2024 Tour Championship

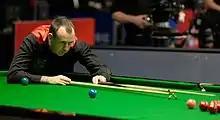
Mark Williams (pictured) beat the three highest-ranked players, including world number one Ronnie O'Sullivan 105 in the final, to win his 26th career ranking title.

Tour Championship debutant Gary Wilson faced Mark Selby. They were tied at 22 before the mid-session interval, with Selby making a break of 85 in frame three, and Wilson breaks of 95 and 98 in the second and fourth frames. Wilson pulled ahead to 52 with breaks of 78 and 101, and Selby made a 71 break to trail by two frames at the end of the first session. Play resumed the next day, and Wilson maintained the two-frame advantage at 86 after both players shared the first six frames. Wilson had a chance to win frame 15, but missed the on two occasions, allowing Selby to secure the frame on the last black and reduce his deficit to one frame. Wilson won the closely contested 16th frame, also on the last black. Selby responded with a 90 break to trail 89, but he missed a red on a break of 30 in the 18th frame, and Wilson capitalised on the error with a of 105 to win the match 108. Wilson commented: "It wasn't a great game, we both missed easy chances. I kept making it difficult for myself and handing him [Selby] chances to get back into the game. But thankfully I made a good break in the last frame to get over the line." The former world number one Selby called his performance "pathetic from start to finish" and "probably one of the worst games I've played as a professional. If I carry on playing like that I won't be enjoying it and [I'll be] choosing a different career, for sure." He also hinted towards possible retirement, adding: "I'll give the World Championships a go but if I carry on like that I won't carry on, 100%. When it gets to the point I'm not enjoying it, it doesn't matter where I am in the rankings, I'll be hanging my cue up. I can't enjoy performances like that."